Shylock (Fauré)

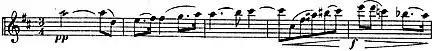
line of musical score

In the Odéon production the Nocturne was the music for the love scene between Jessica and Lorenzo in Portia's garden. The movement is short – 37 bars in all – is in time, in D major and marked andante molto moderato. By general consent it is the highlight of the suite. Orledge rates it as possibly the most beautiful movement in all Fauré's music for the theatre. Charles Koechlin wrote: